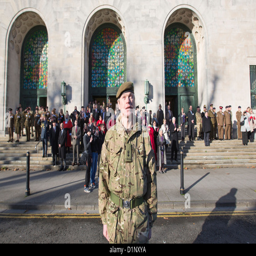
military unit of the march through the streets on their return